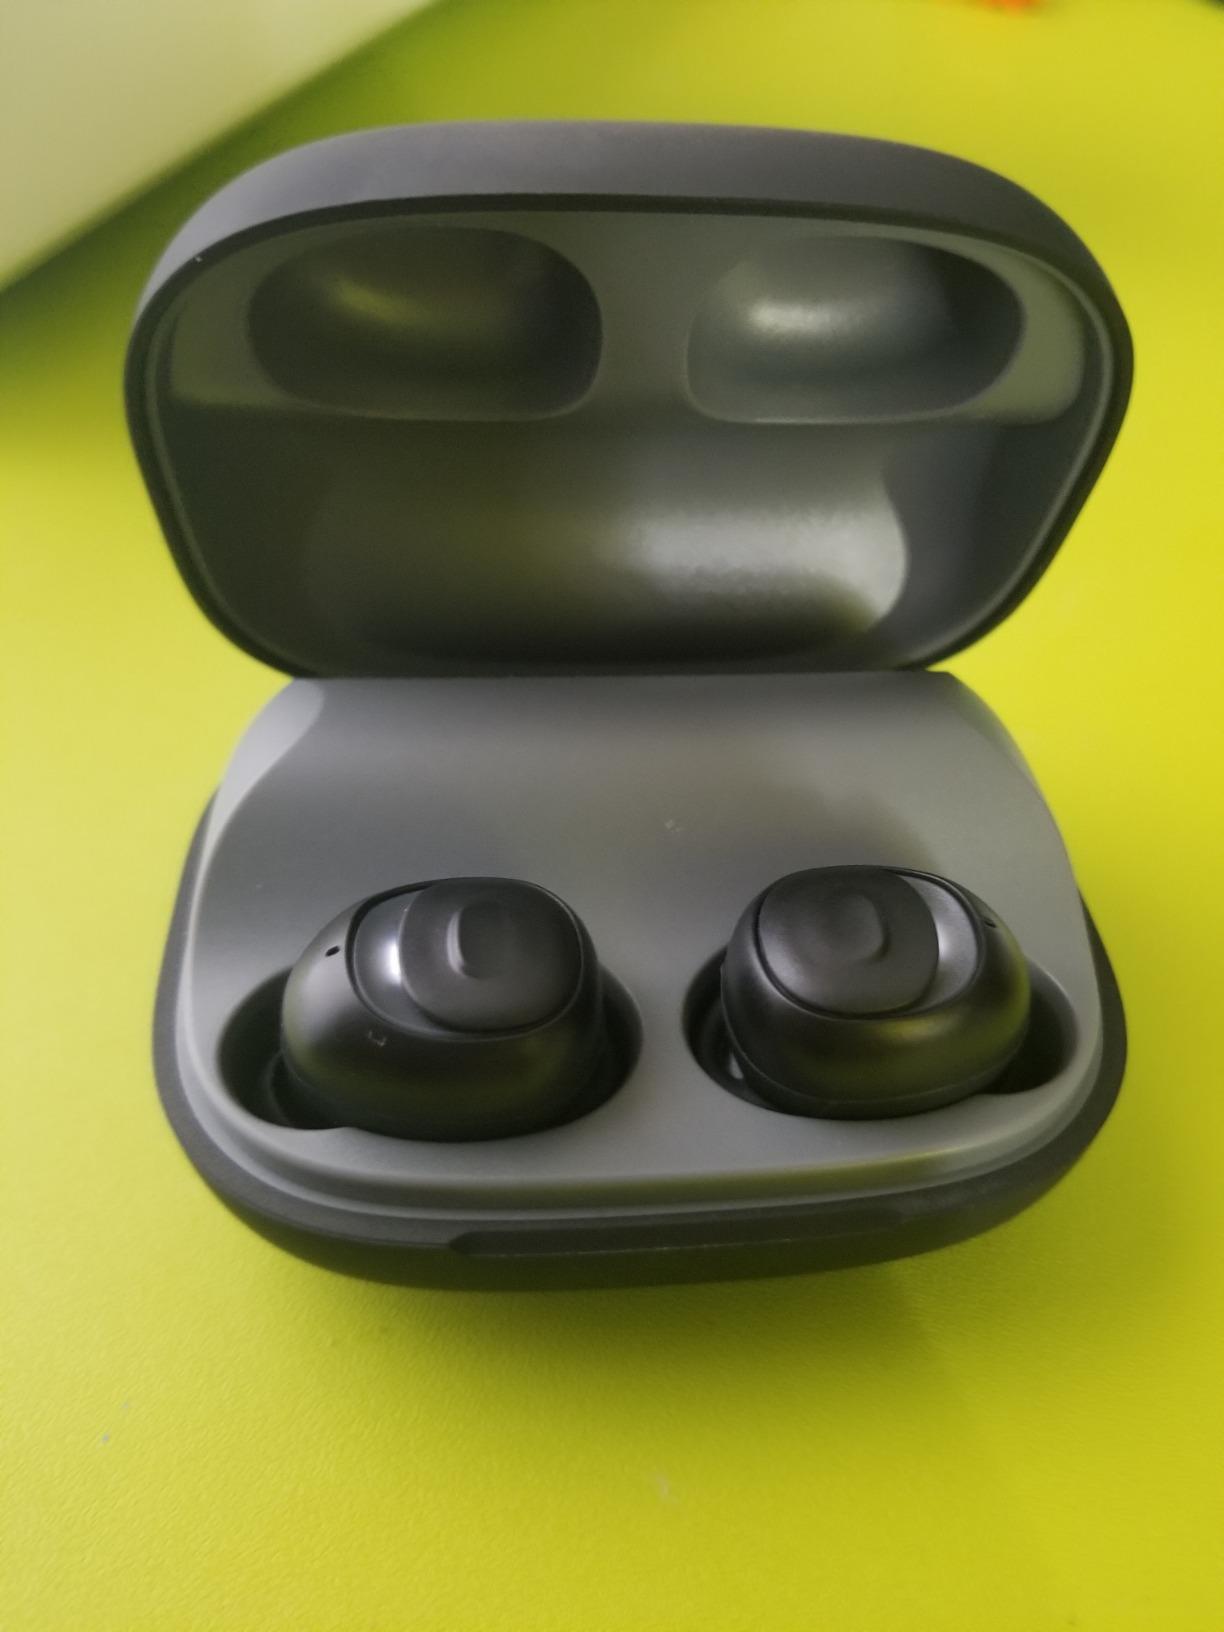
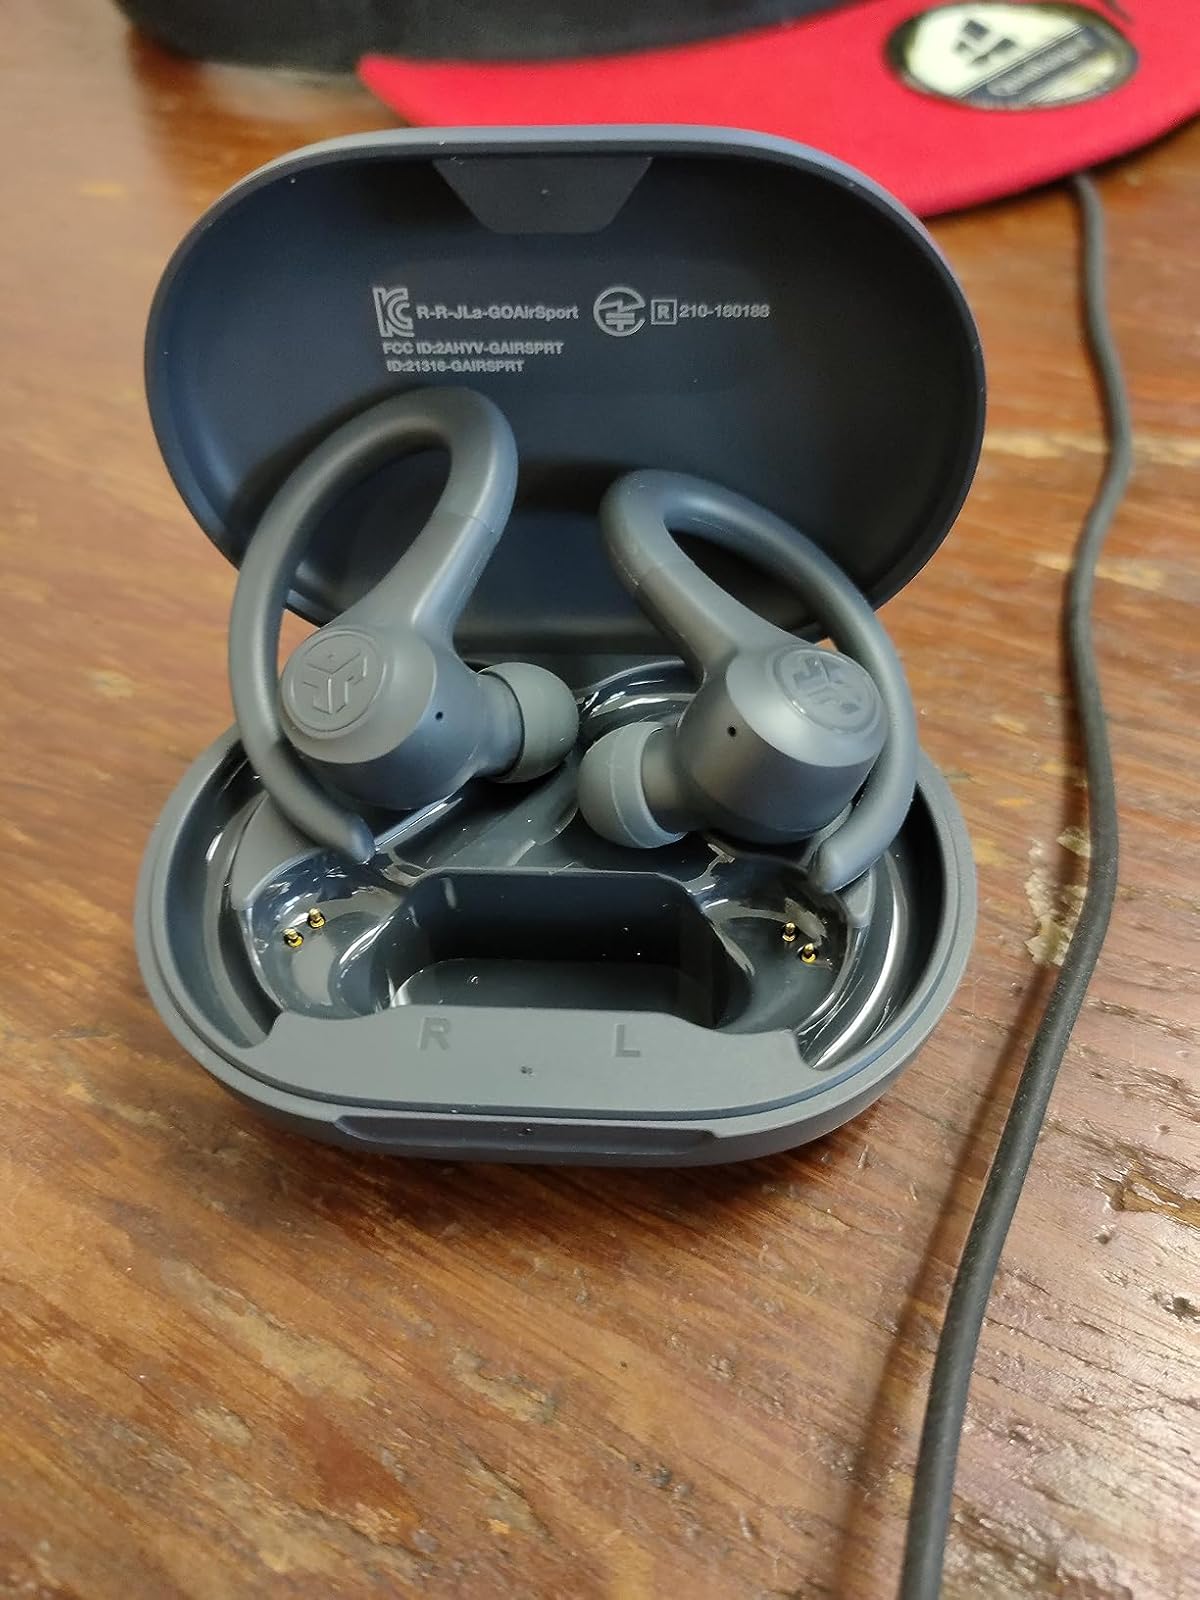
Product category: earbuds
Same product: no